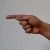
The image shows a hand gesture representing the letter 'G' in Indian Sign Language.